Tanks of Italy

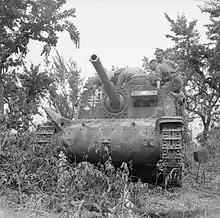
British troops with a captured Semovente self-propelled gun in German service, 19 May 1944

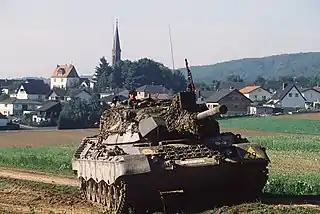
The main battle tank Leopard 1A1

The Fiat 3000s that were first upgraded and officially designated as the carro d'assalto Fiat 3000 Mod.21, or Carro Armato L5/21 and the later upgrade the up-gunned version of the 3000, armed with a 37/40 gun, was tested in 1929 and was officially adopted in 1930 with the designation of carro d'assalto Fiat 3000, Mod. 30 or L5/30 light tank still were in use when World War II started. With Italy's entry into World War II in June 1940, a limited number of Fiat 3000s still in service with the Italian Army were employed operationally on the Greek-Albanian front. They were also among the last Italian tanks to oppose the Allies, as in July 1943, when the Allies landed in Sicily, two Italian tank companies on the island were still equipped with the 3000. One company was dug in and their vehicles were used as fixed fortifications, while the other company was used in a mobile role at the Amphibious Battle of Gela, with few of the tanks surviving the Allied drive.